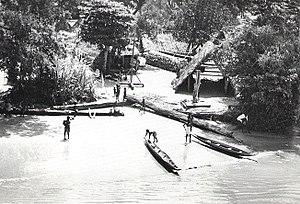
Cet article présente les faits saillants de l'histoire du Suriname, un pays situé au nord de l'Amérique du Sud, qui englobait autrefois une zone plus large, appelée Côte Sauvage, entre le delta de l'Orénoque et celui de l'Amazone, occupée aujourd'hui par la Guyane française, le Suriname et le Guyana.